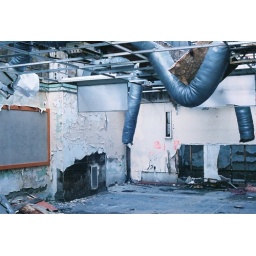
Not exactly sure what that is. A classroom in an abandoned GM plant in Dayton, Ohio.